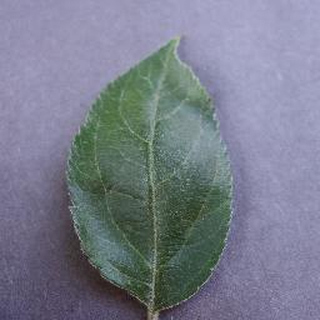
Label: healthy_apple